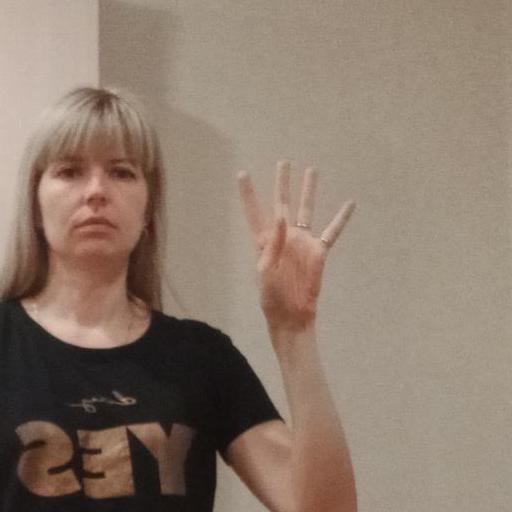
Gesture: four